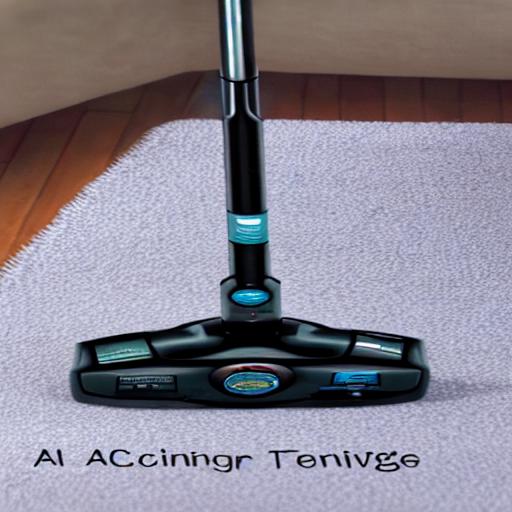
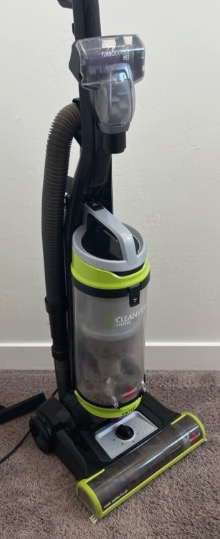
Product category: items_vacuum
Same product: no